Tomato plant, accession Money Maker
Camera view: tilt-top (135 deg); turntable rotation: 240 degrees
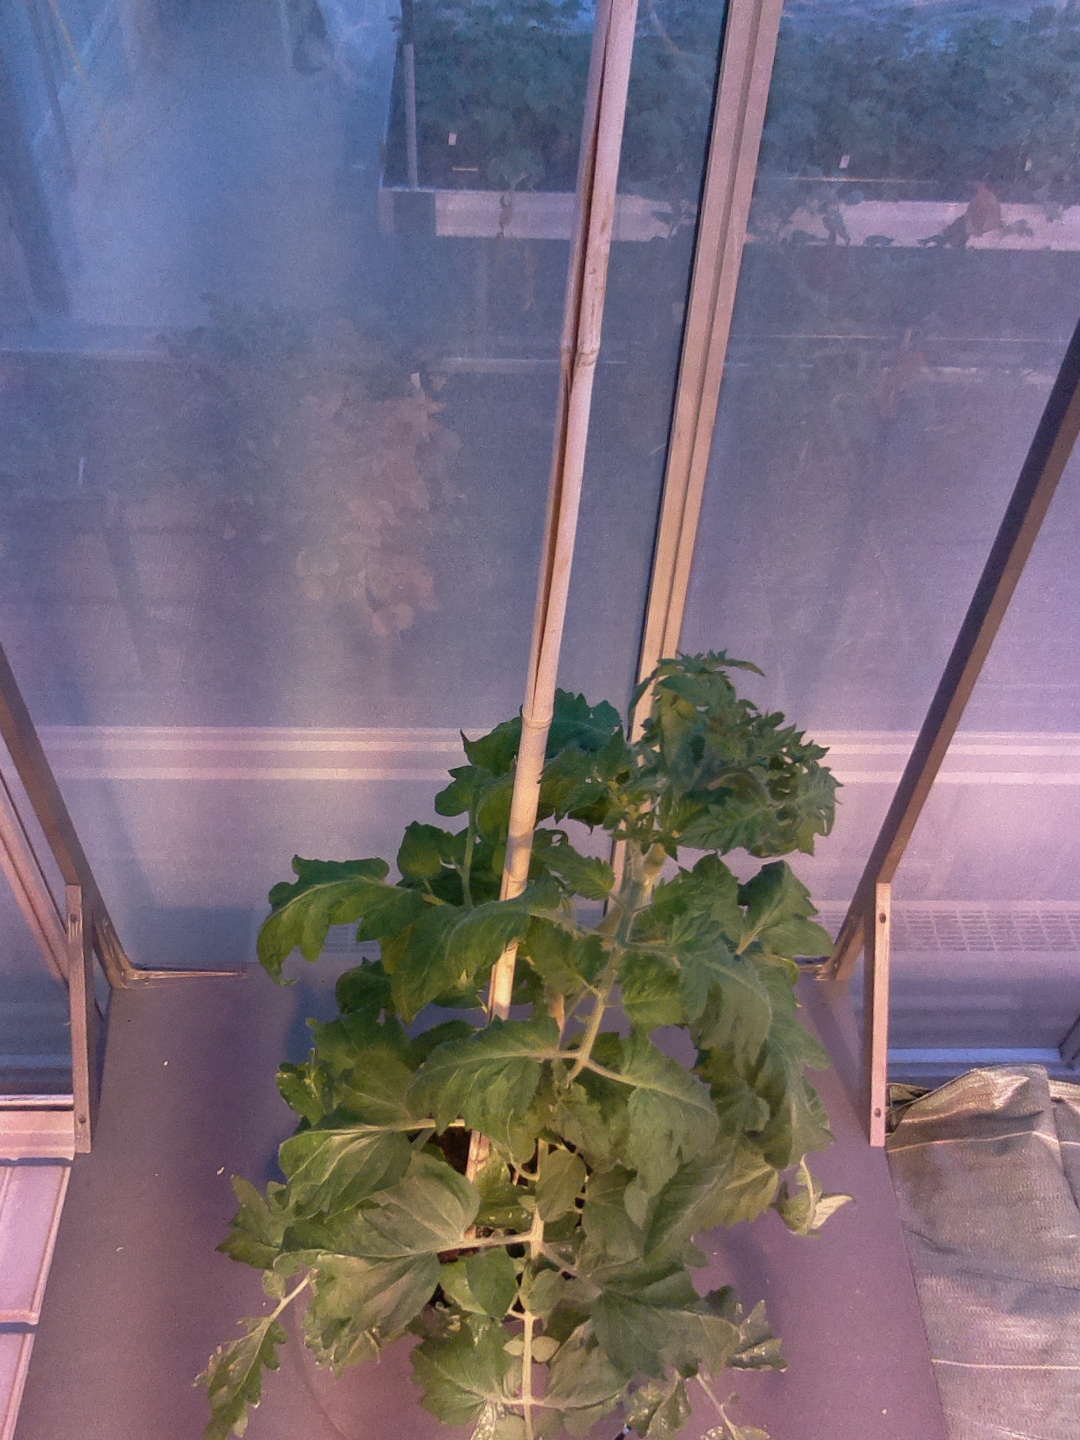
BBCH growth stage 60: First flowers open